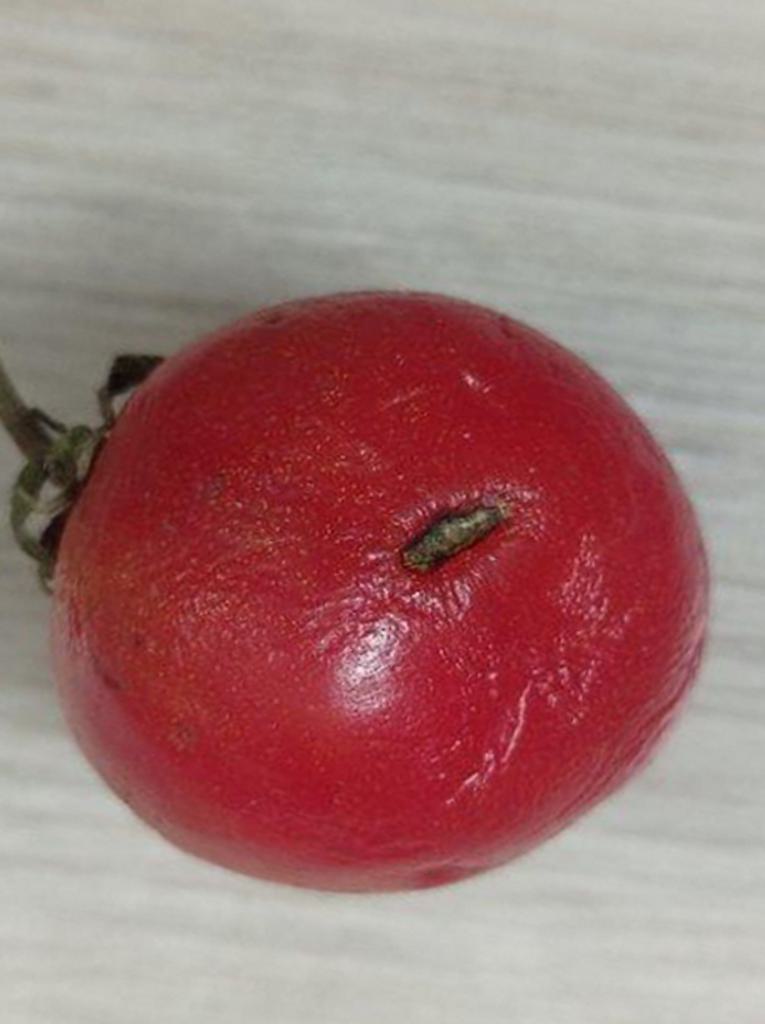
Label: Rotten